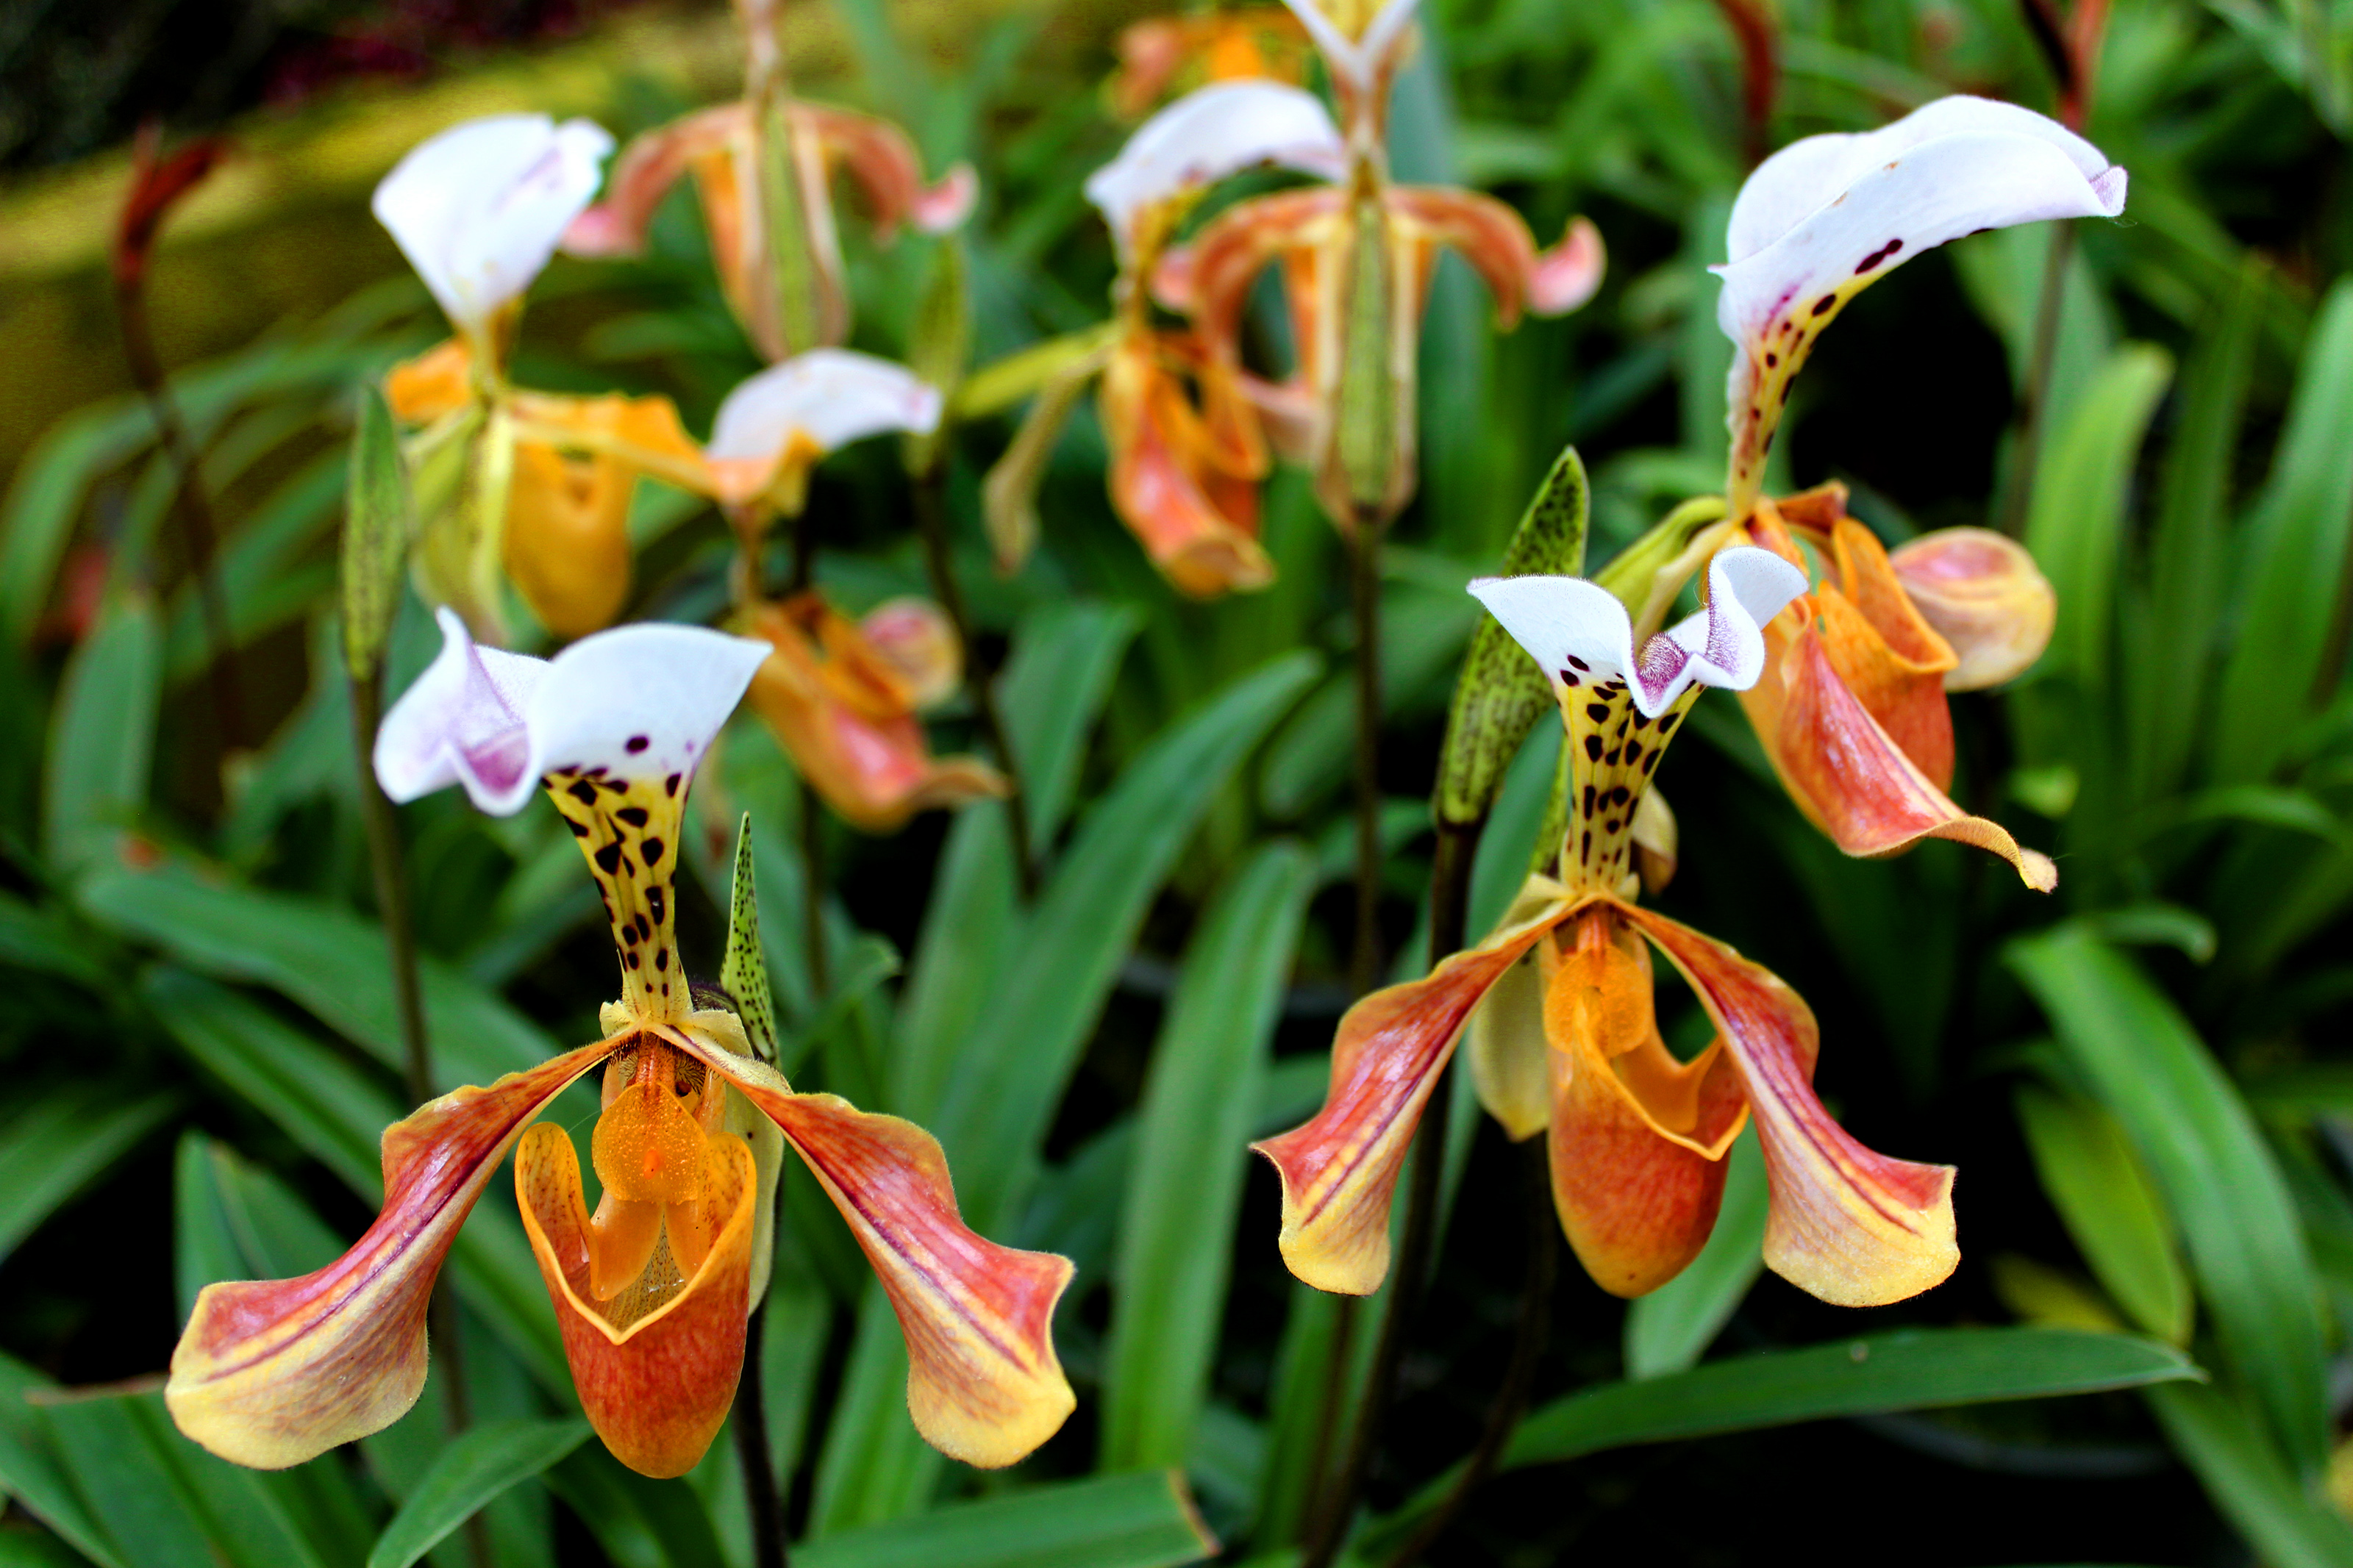
nature, plant, flower, tropical, petal, orchid, flora, beautiful, thailand, yellow, bloom, ecology, green, color, botany, blossom, macro, beauty, slipper, bright, lady, paphiopedilum, natural, background, floral, doi inthanon, garden, chiang mai, orchidaceae, wild, flowering plant, terrestrial plant, leaf, lily, wildflower, iris, impatiens, lily family, bellflower family